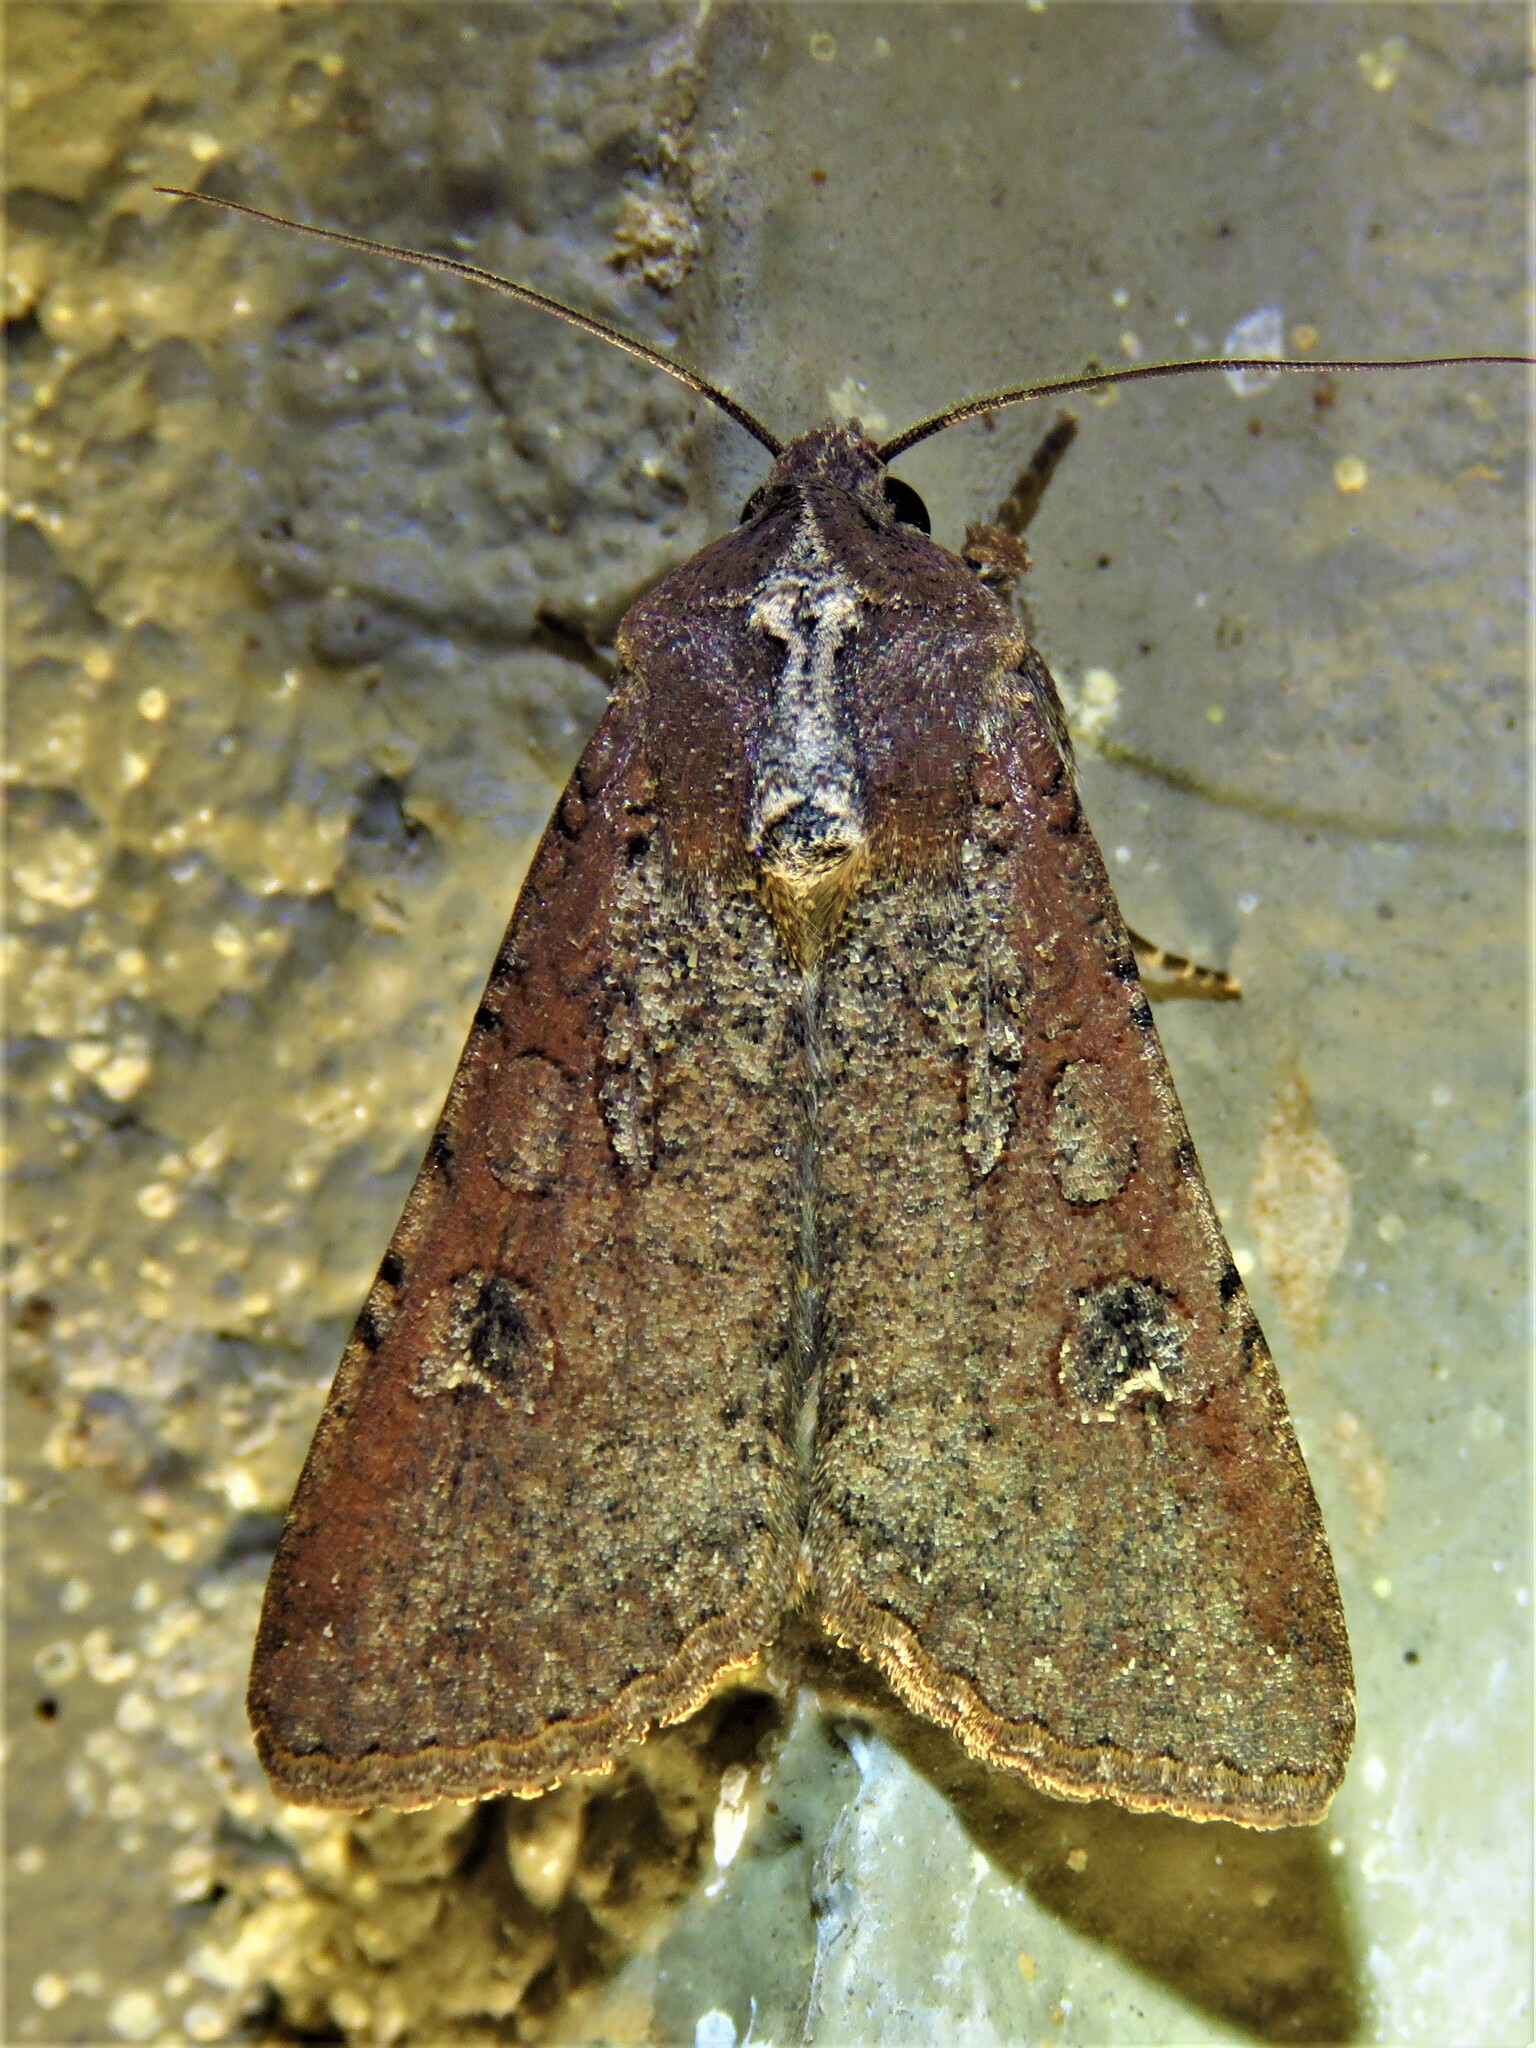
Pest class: cutworms